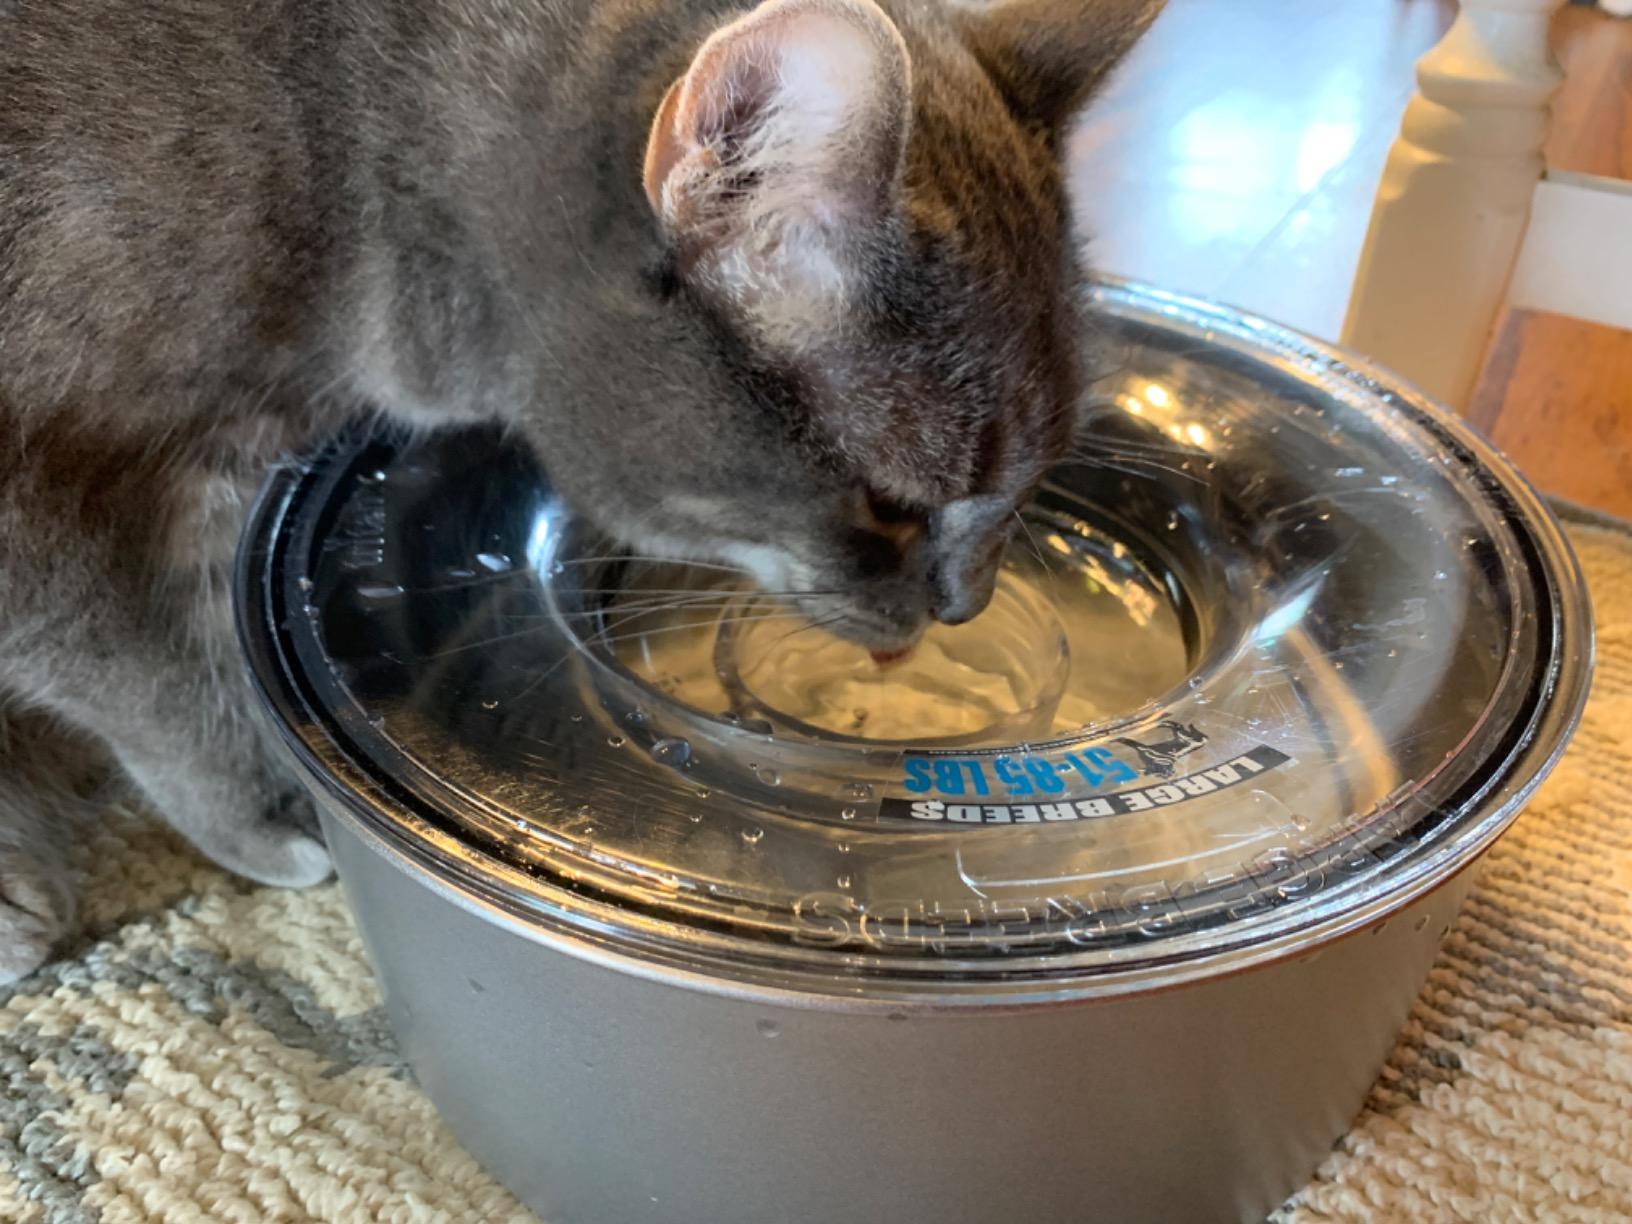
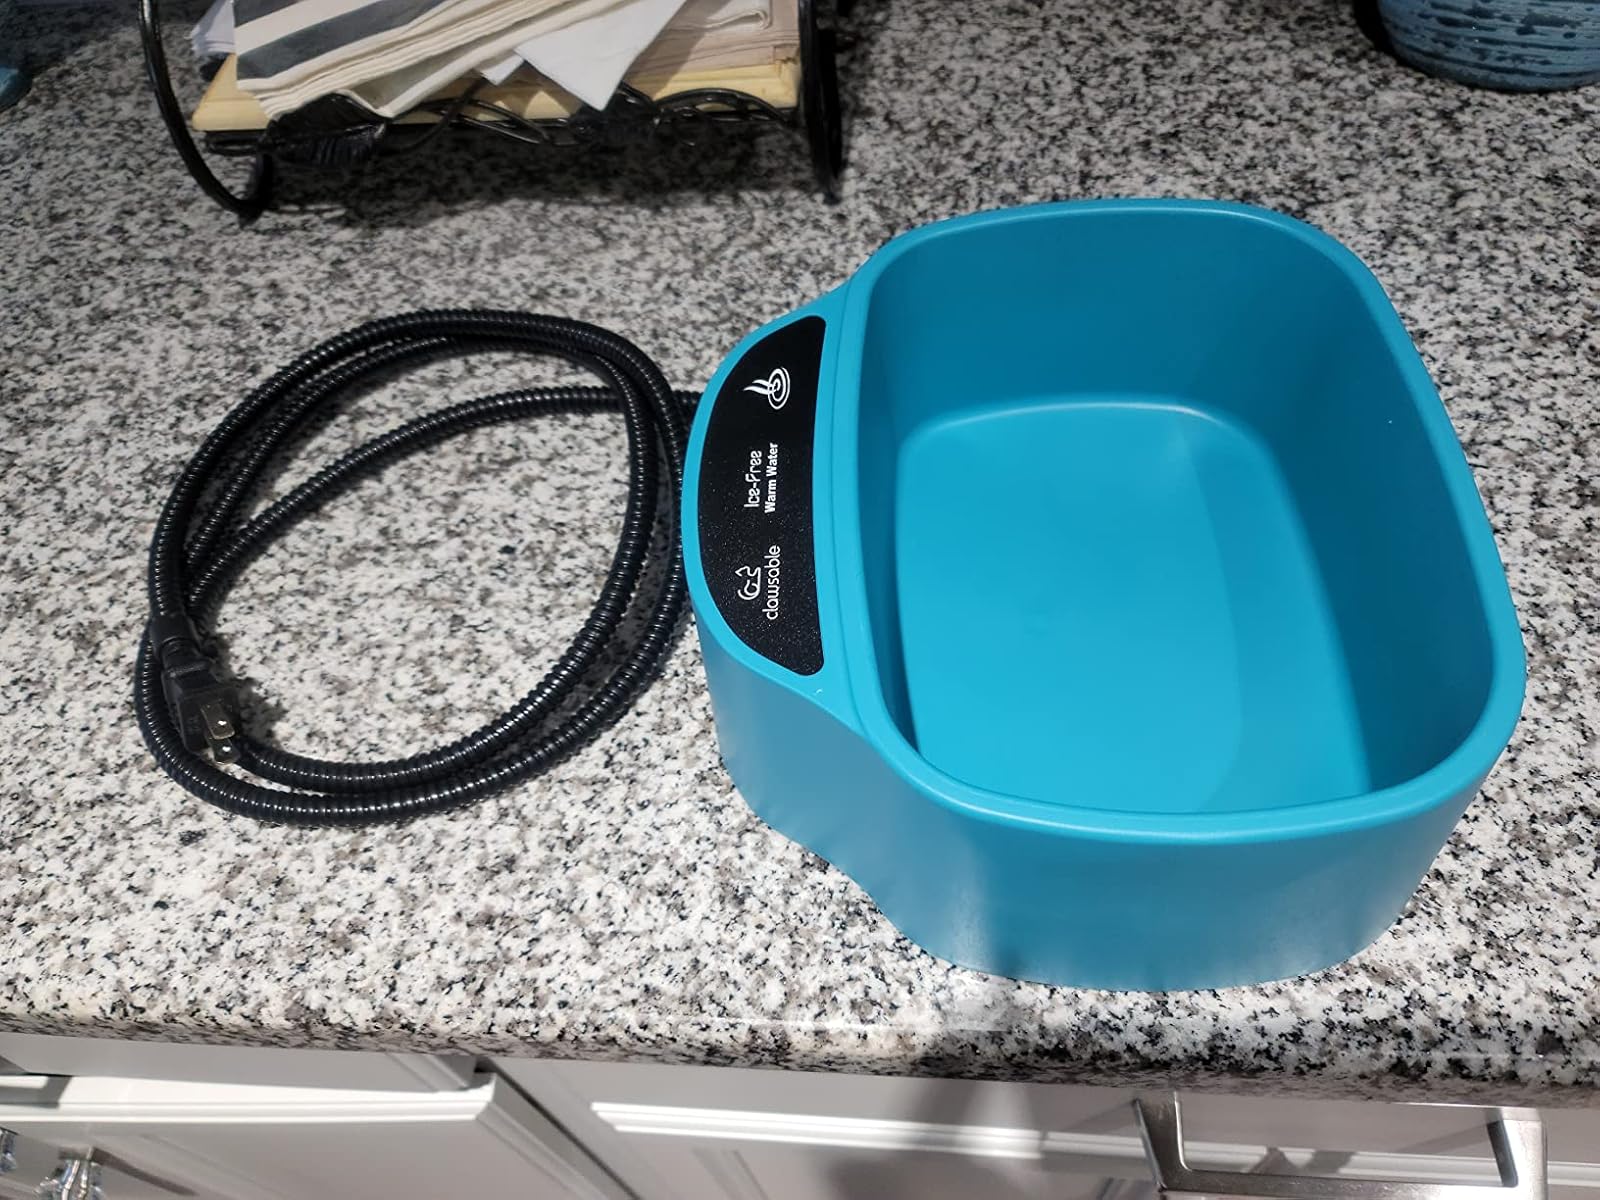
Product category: items_bowl
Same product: no